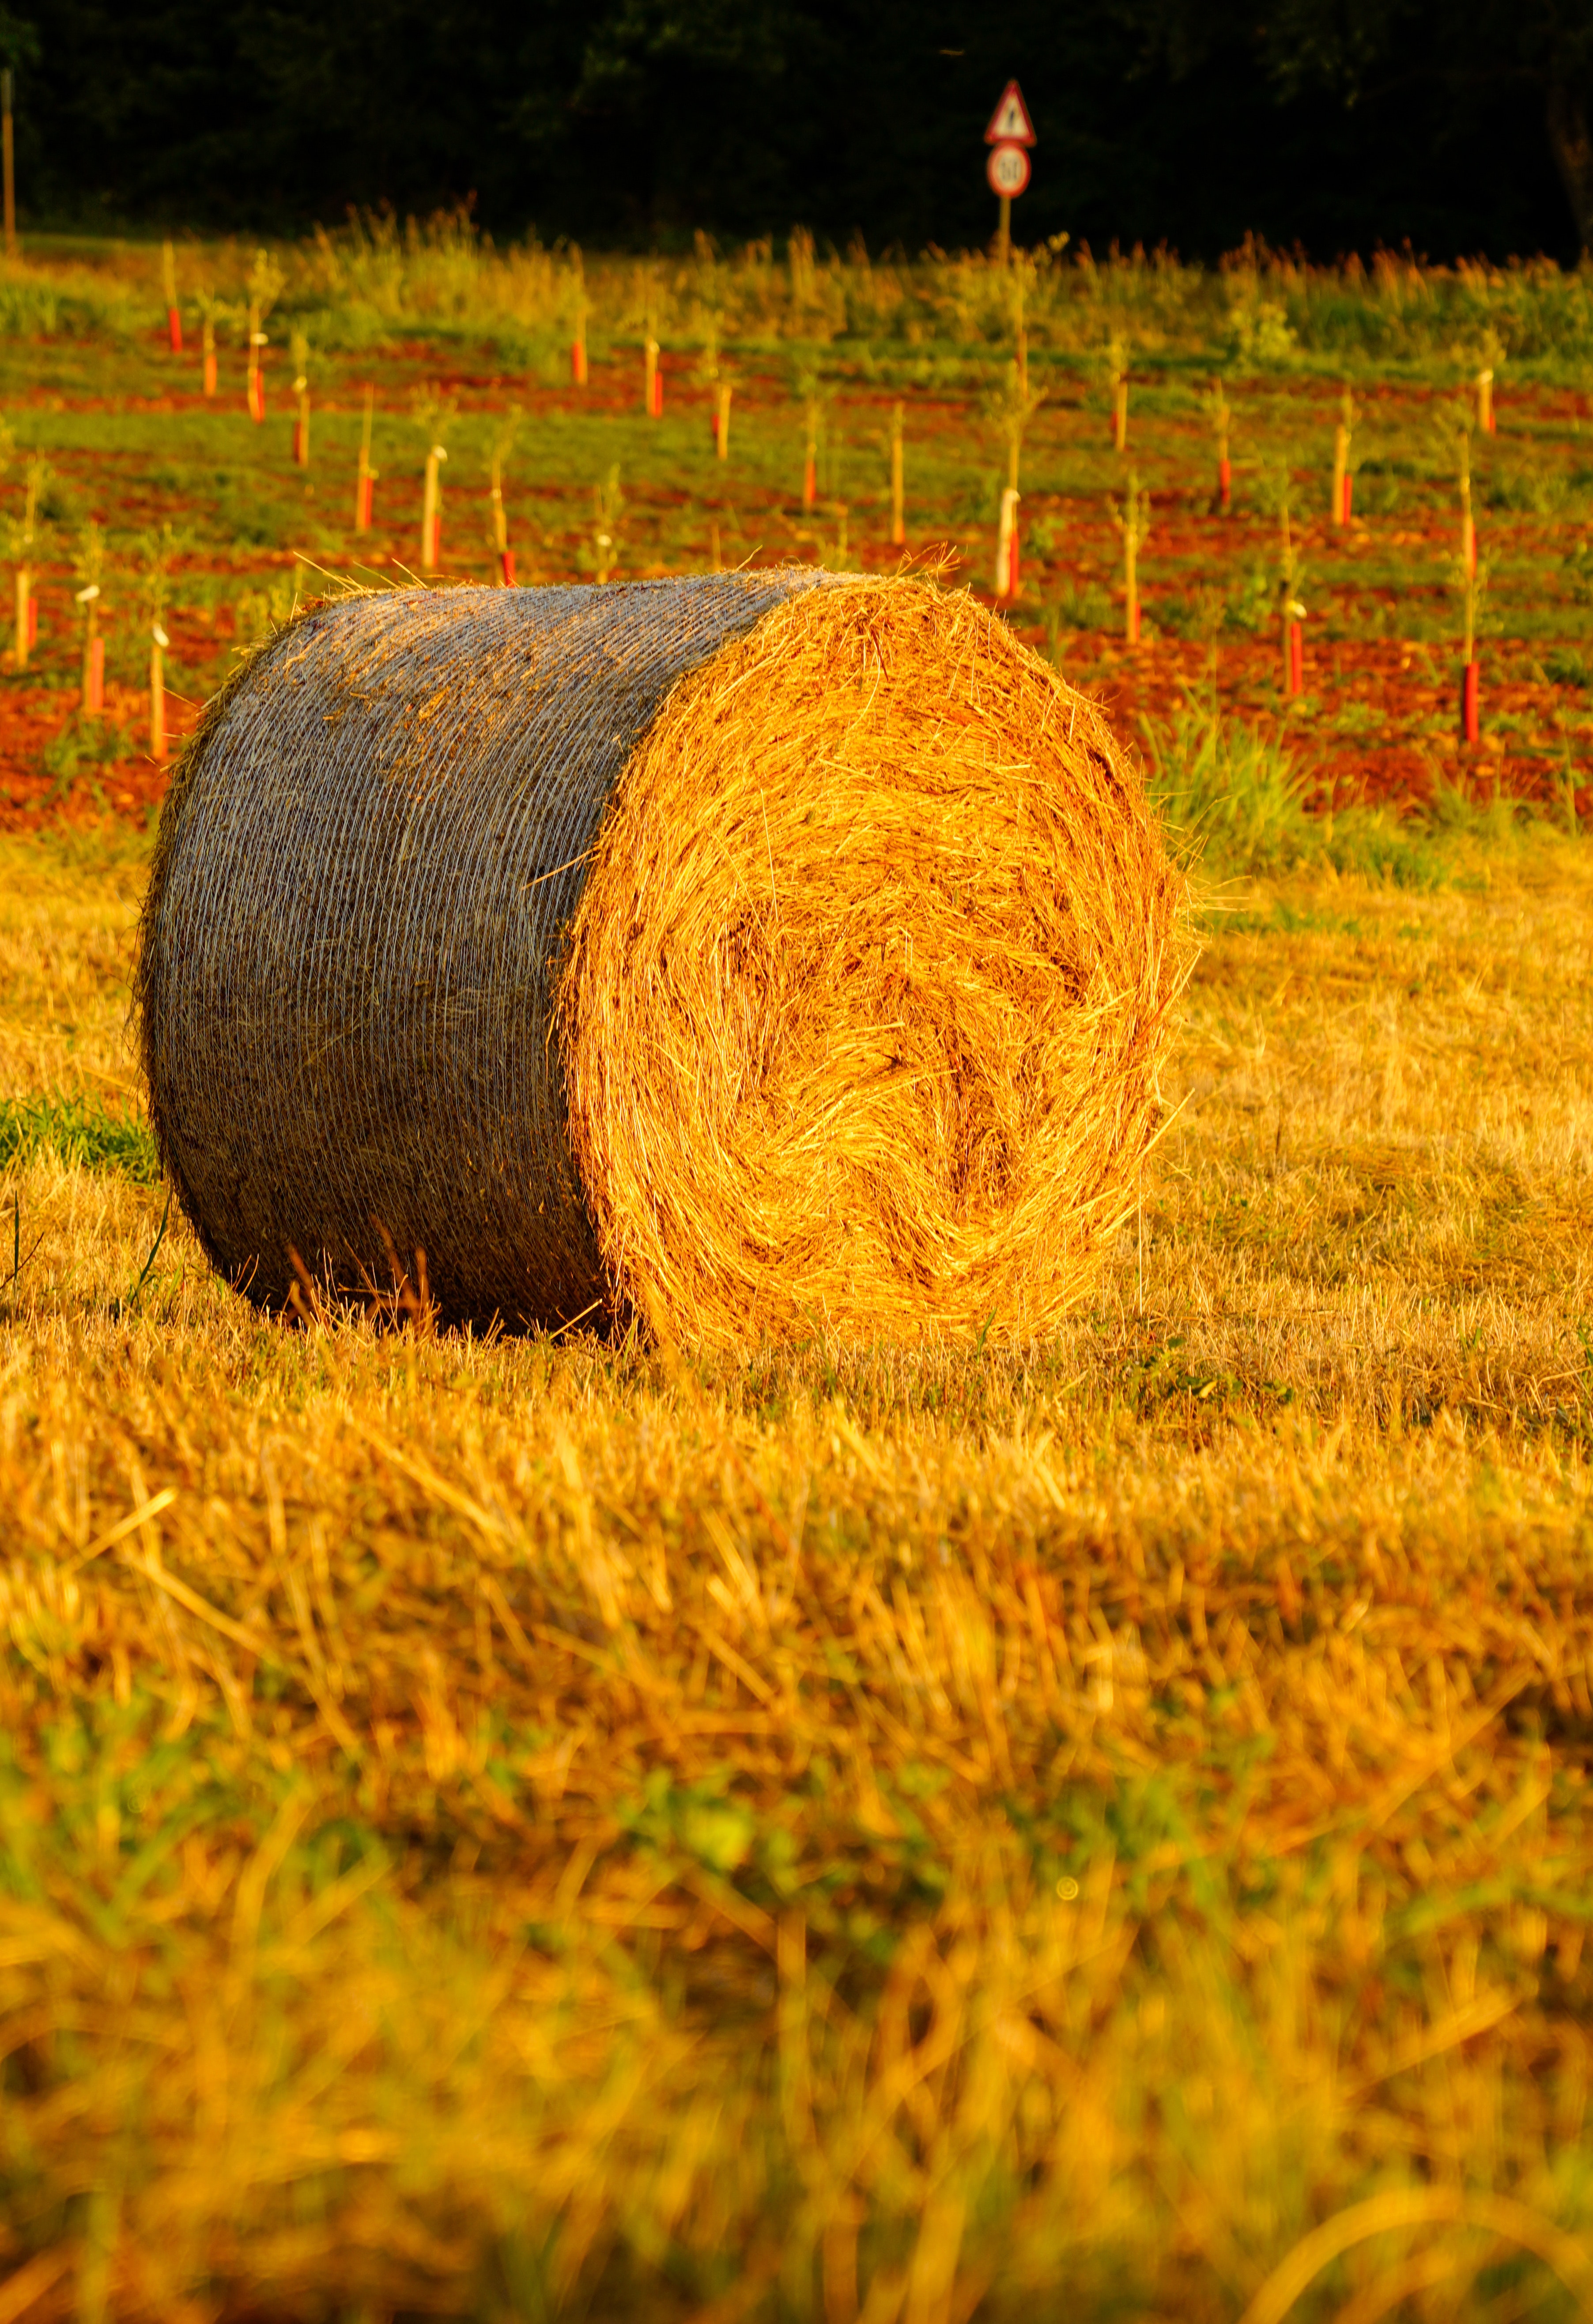
natural, plant, natural landscape, automotive tire, agriculture, grass, grassland, plain, wood, landscape, grass family, circle, meadow, event, prairie, field, hay, pasture, crop, groundcover, cash crop, soil, harvest, straw, plantation, steppe, wire fencing, tree, farm, poales, automotive wheel system, coquelicot